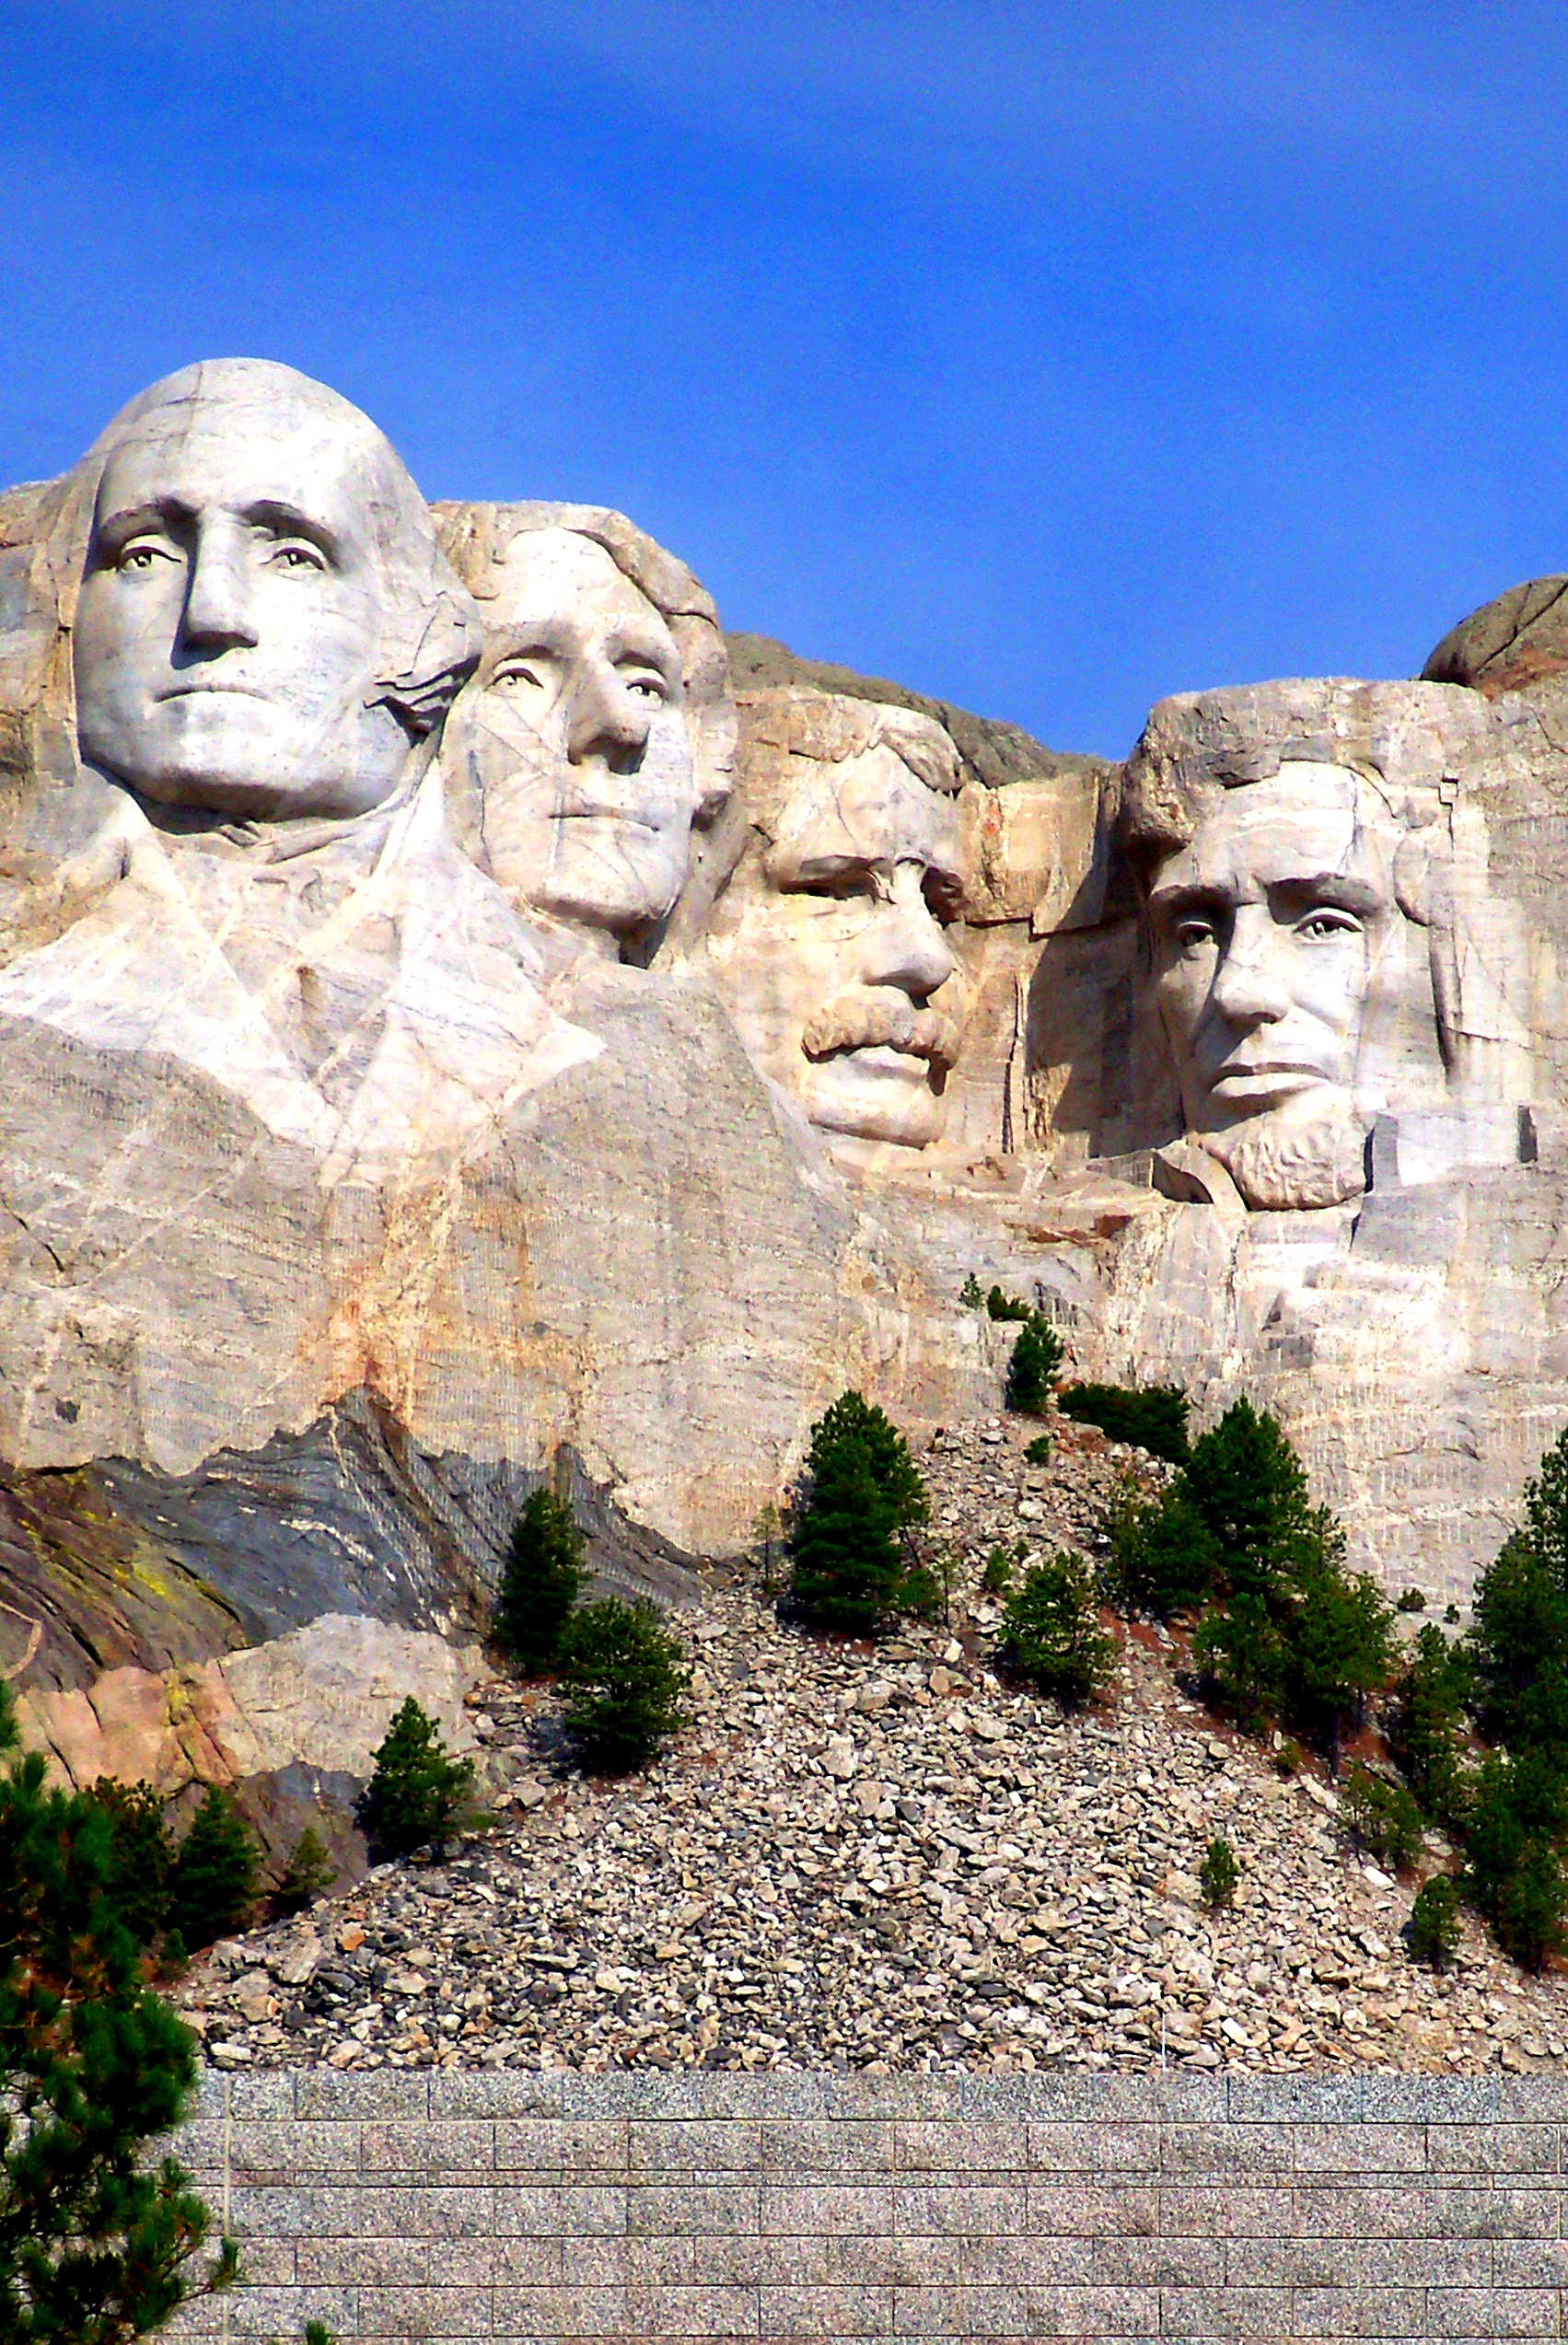
south dakota, mount rushmore, usa, america, monument, carved, presidents, washington, lincoln, jefferson, roosevelt, historic site, badlands, rock, archaeological site, sky, national park, ancient history, tourism, geology, formation, wadi, unesco world heritage site, outcrop, terrain, escarpment, tourist attraction, bedrock, batholith, landscape, mountain